Robert Askin

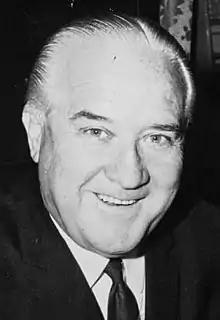
Askin in 1966

Askin's government was marked by strong opposition to an increase in Commonwealth powers, a tough stance on "law and order" issues, laissez-faire economic policies, and aggressive support for industrial and commercial development. At his first Cabinet meeting, Askin restored direct air services between Sydney and Dubbo, and required Jørn Utzon, the Danish architect then working on the Sydney Opera House, to provide a final price and completion date for the Opera House, which had gone past the original estimates for both. His Public Works Minister Davis Hughes began to assert control over the project and demanded that costs be reined in. This brought him into direct conflict with Utzon and in February 1966, after a bitter standoff and the suspension of progress payments by Hughes, Utzon resigned, sparking a major public outcry. Two weeks after the first Government meeting, the Askin Government abolished the tow-away system for Sydney and Newcastle. In 1966 the University of New South Wales awarded him an honorary Doctor of Letters (D.Litt.).